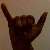
The image shows a hand gesture representing the letter 'Y' in Indian Sign Language.